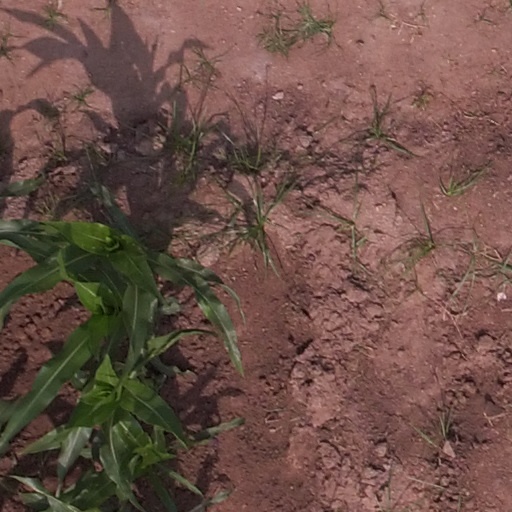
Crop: maize; corn